Miglos

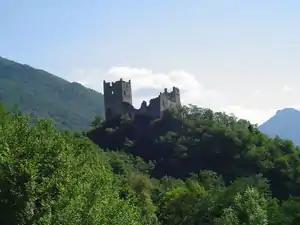
Château de Miglos

Château de Miglos: the ruins of this castle are perched on a limestone outcrop high, a couple of kilometres upstream from the prehistoric caves at Niaux and the commune of Capoulet, in the valley of Vicdessos. It was built towards the beginning of the 13th century, later razed by order of Cardinal Richelieu and largely damaged at the time of the French Revolution.